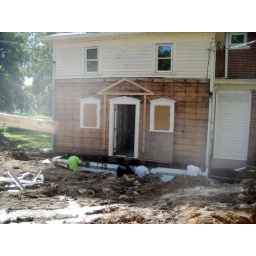
This house in my neighborhood is getting renovated. Right now it is getting a new base under the kitchen.